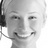
Emotion: happy